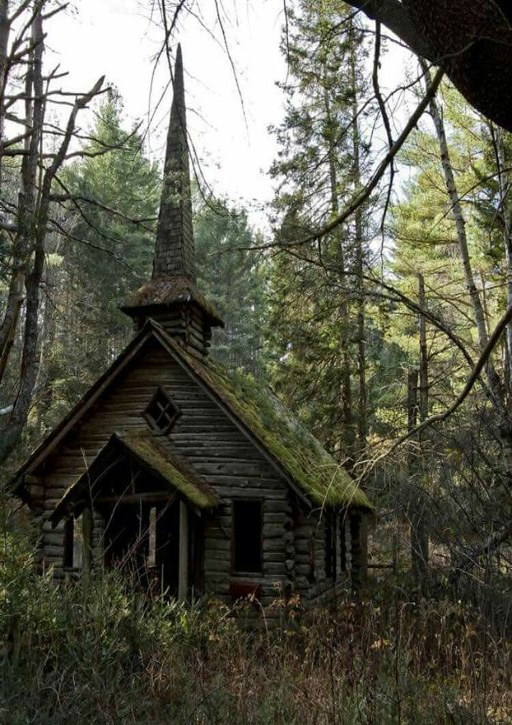
amazing abandoned church at an amusement park .